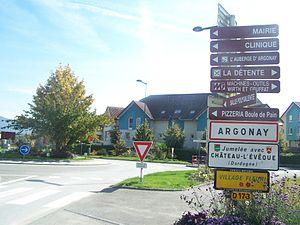
Argonay est une commune française située dans le département de la Haute-Savoie, en région Auvergne-Rhône-Alpes.